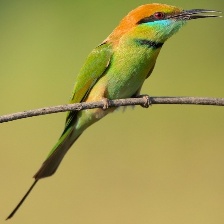
Species: ASIAN GREEN BEE EATER
Scientific name: MEROPS ORIENTALIS
ImageNet parent category: bee_eater